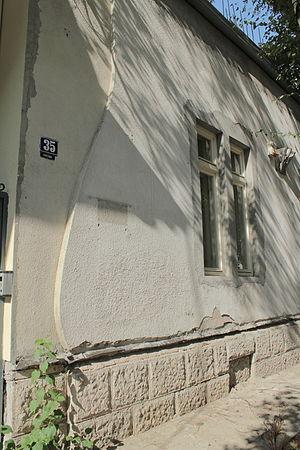
Cet article recense les monuments culturels du district de la Ville de Belgrade en Serbie.
La maison de Mihailo Popović est située à Belgrade, la capitale de la Serbie, dans la municipalité urbaine de Vračar. Construite en 1905, elle est inscrite sur la liste des biens culturels de la Ville de Belgrade.
Les monuments culturels protégés constituent une catégorie de monuments de Serbie inscrits sur une liste de monuments bénéficiant de la protection de l'État. Il s'agit d'une troisième catégorie de monuments protégés classés, par leur importance, après les monuments culturels d'importance exceptionnelle et les monuments culturels de grande importance.